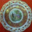
Label: plate